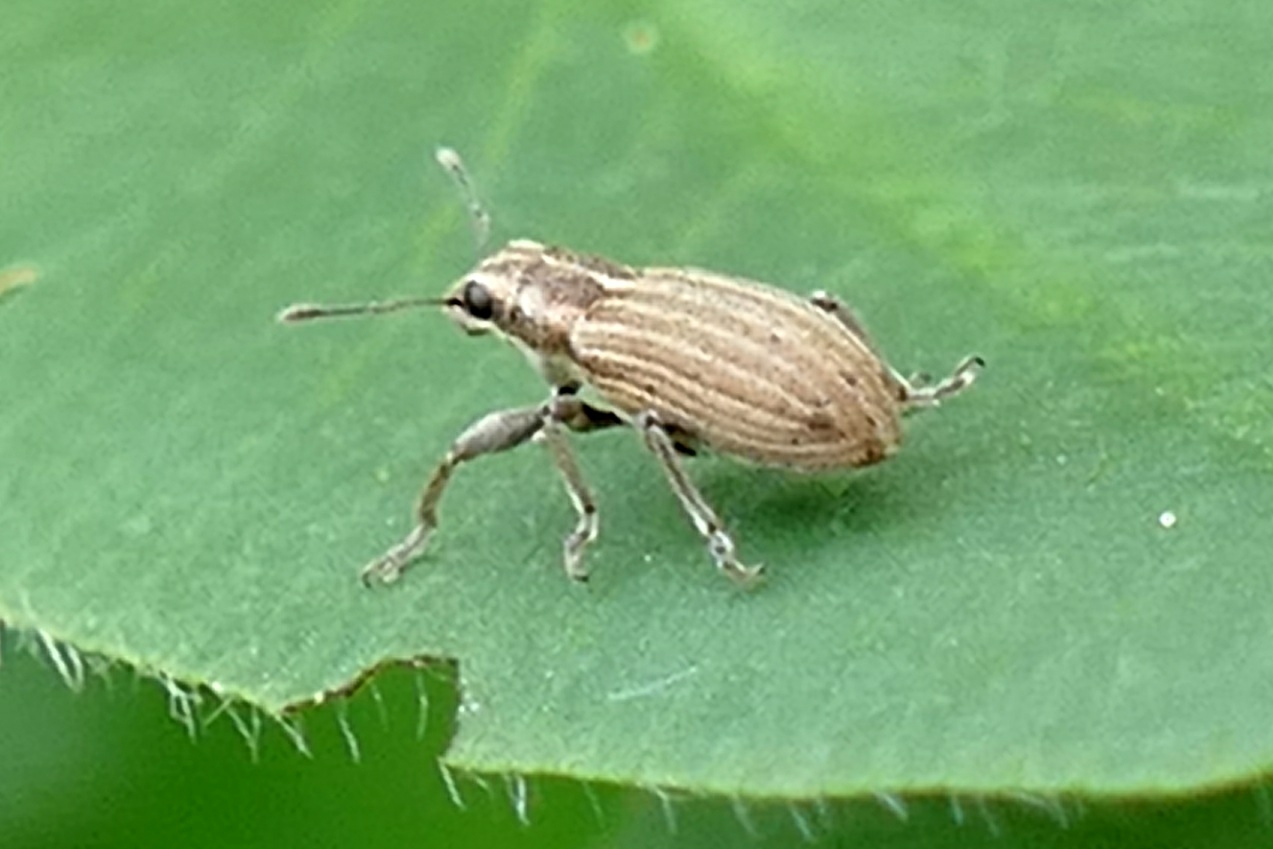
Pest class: pea_leaf_weevil